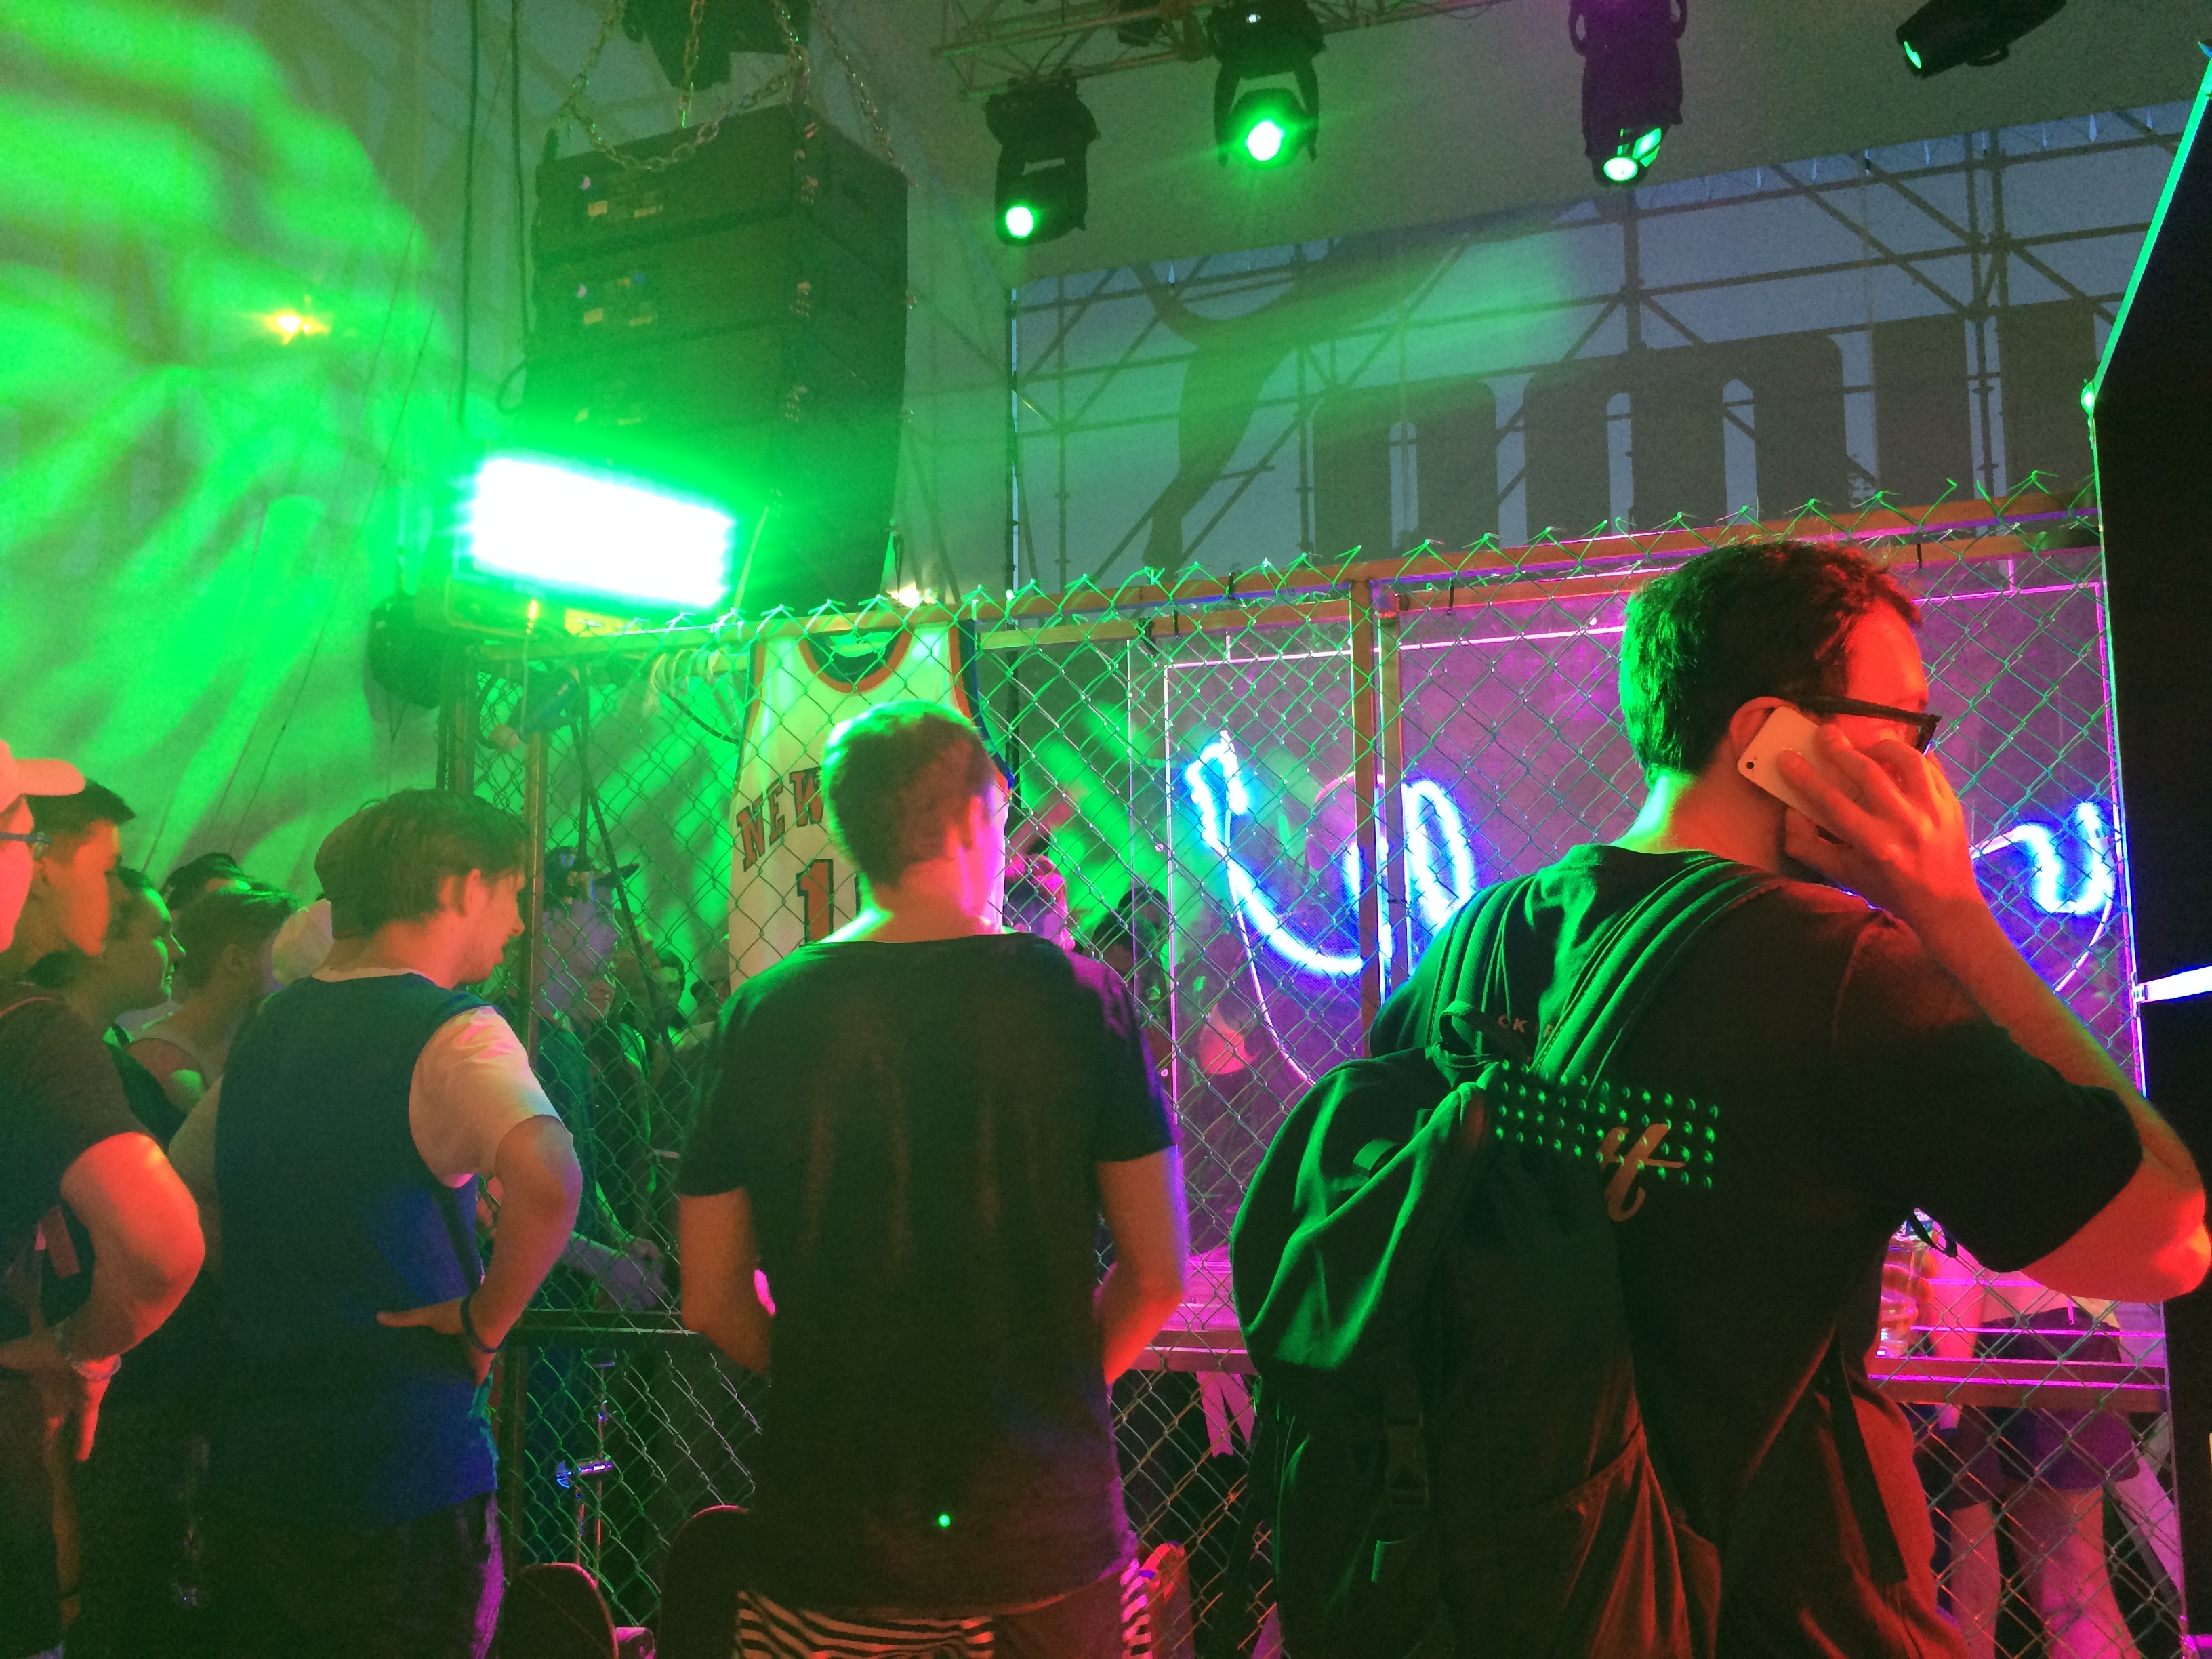
music, crowd, color, club, rave, stage, disco, nightclub